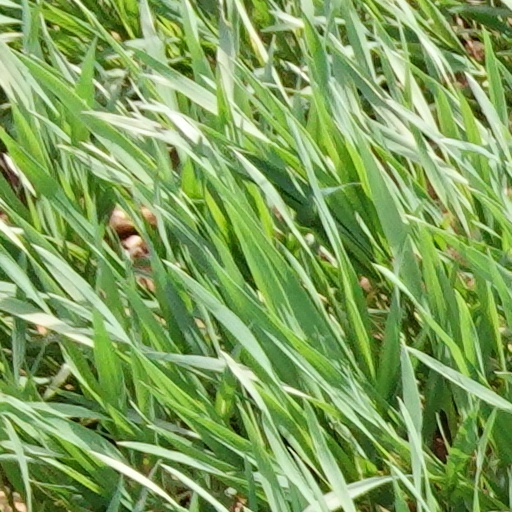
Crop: wheat